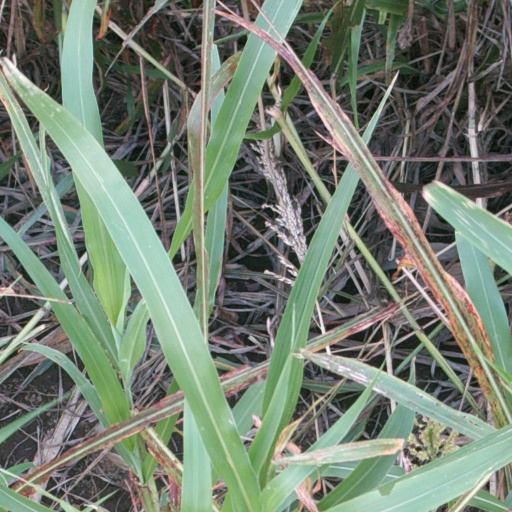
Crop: sorghum